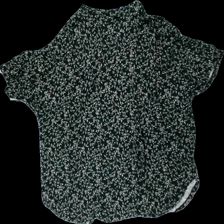
View: back
Type: T-shirt
Category: Ladies
Brand: Lindex
Colors: Black, White
Material: 100% viscose
Pattern: Floral print
Cut: Regular
Size: XL
Season: All
Damage location: top center
Damage 2 location: bottom left
Price range: <50
Recommended usage: Reuse
Description: blommig t-shirt med dragkedja fram